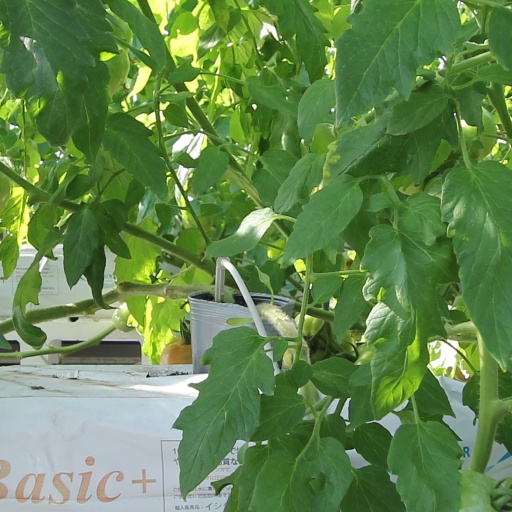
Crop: tomato